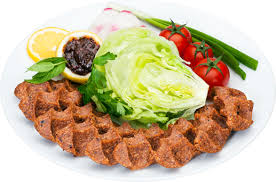
Yemek: cig_kofte